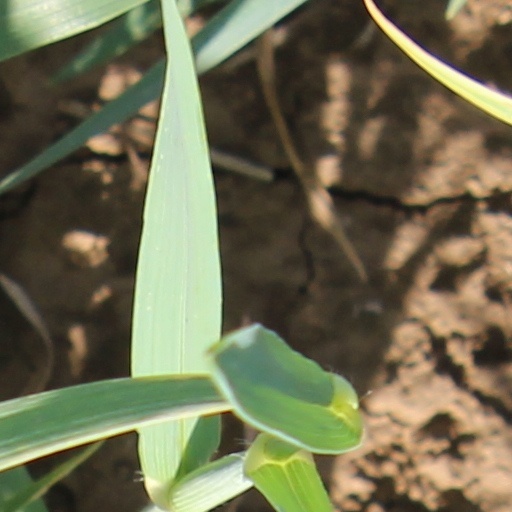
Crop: wheat